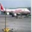
Label: airplane